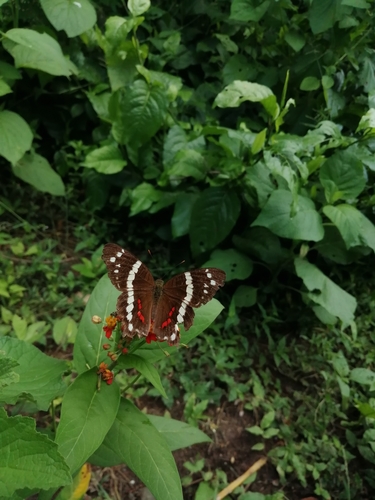
Scientific name: Anartia fatima
Common name: Banded peacock
Family: Nymphalidae
Order: Lepidoptera
Pollinator type: Primary pollinator
Habitat: Open areas and gardens
Geographic range: South America
Conservation status: Least Concern